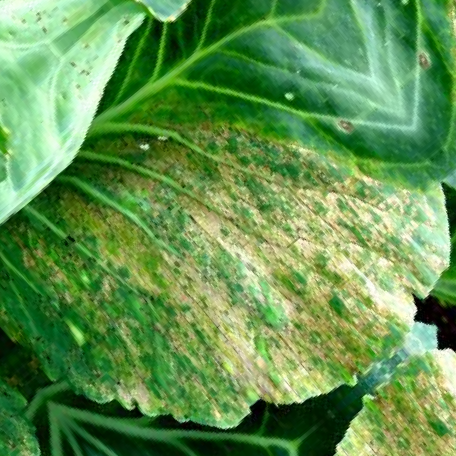
Label: Downy Mildew